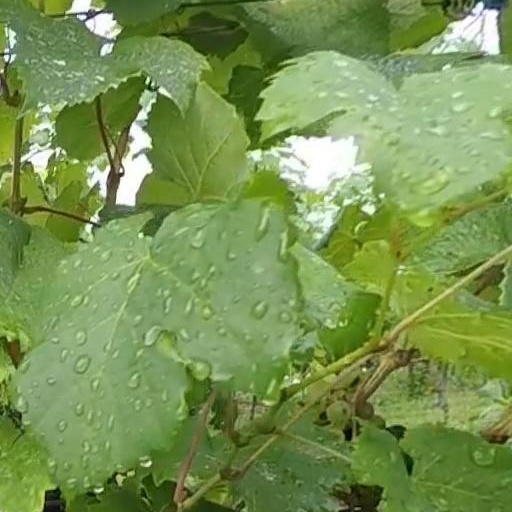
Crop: grape